The Mercury Wonder Show

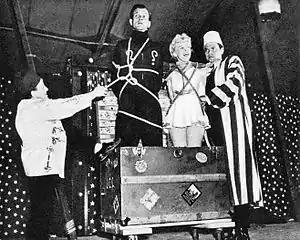
George (Shorty) Chirello, Joseph Cotten, Eleanor Counts and Orson Welles

The show's name was a nod to Howard Thurston's "The Wonder Show of the Universe". Welles adapted at least five of Thurston's illusions for his own show, and adopted his use of showgirls as stage extras.